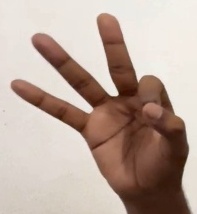
ASL sign: 9